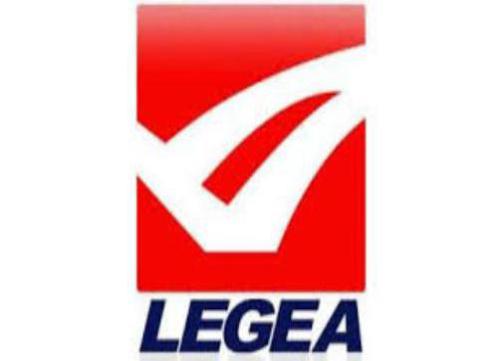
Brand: legea-1
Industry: Sports